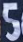
Number: 5